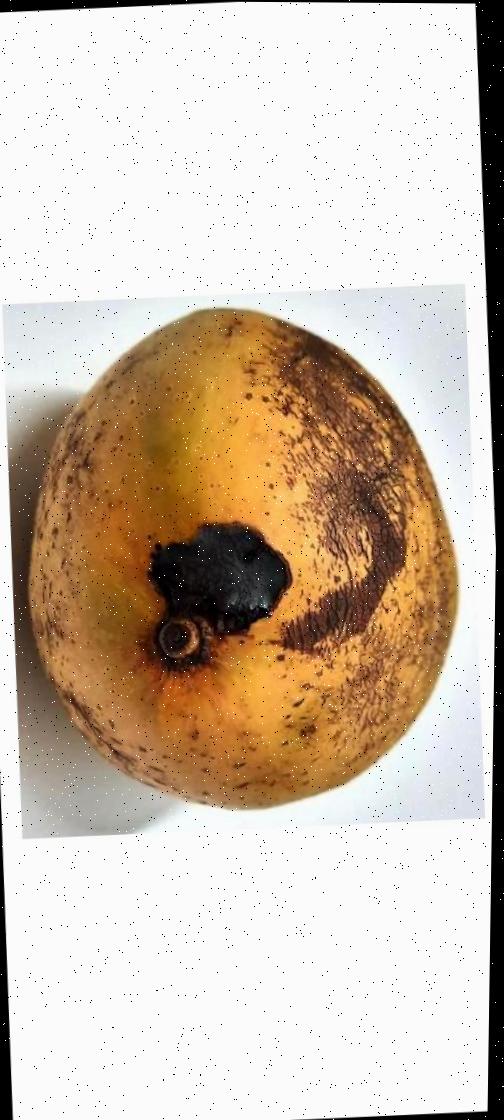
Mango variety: Ashshina Classic